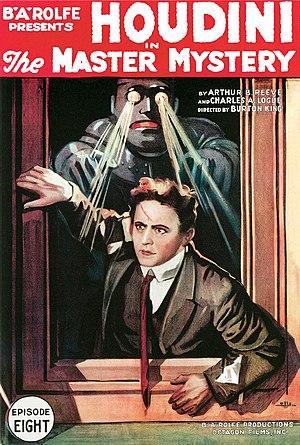
Harry Houdini, de son vrai nom Ehrich Weisz est né le 24 mars 1874 à Budapest alors en Autriche-Hongrie et mort le 31 octobre 1926 à Détroit aux États-Unis, est un illusionniste américain d'origine hongroise.
The Master Mystery est un film américain en 15 épisodes réalisé par Harry Grossman et Burton L. King, sorti en 1920.